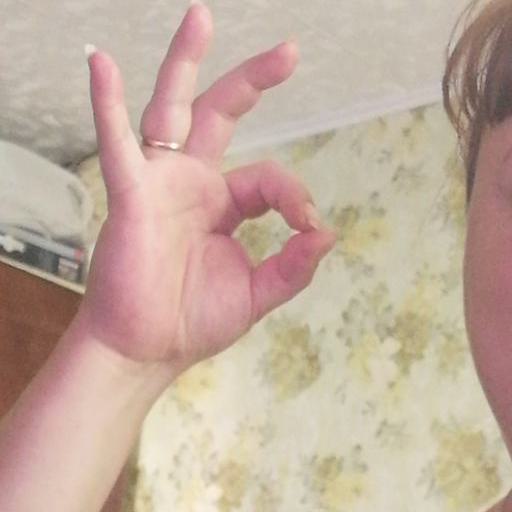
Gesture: ok